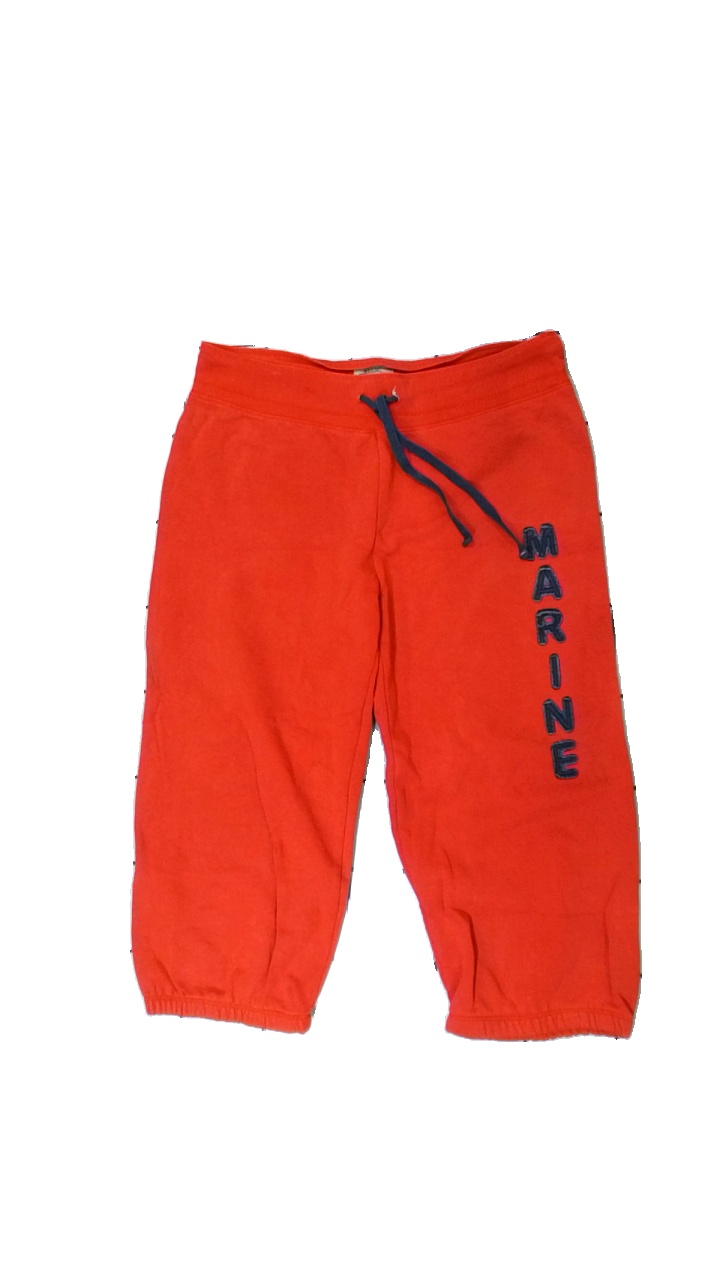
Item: Shorts (Men)
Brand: Marine Sweden
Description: röda shorts med text fram.  urtvättad och stretchen har torkat
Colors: Red, Blue
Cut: Regular
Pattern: Logo print
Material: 68% cotton 32% viscose
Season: Summer
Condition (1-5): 2
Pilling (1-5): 5
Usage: Export
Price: <50